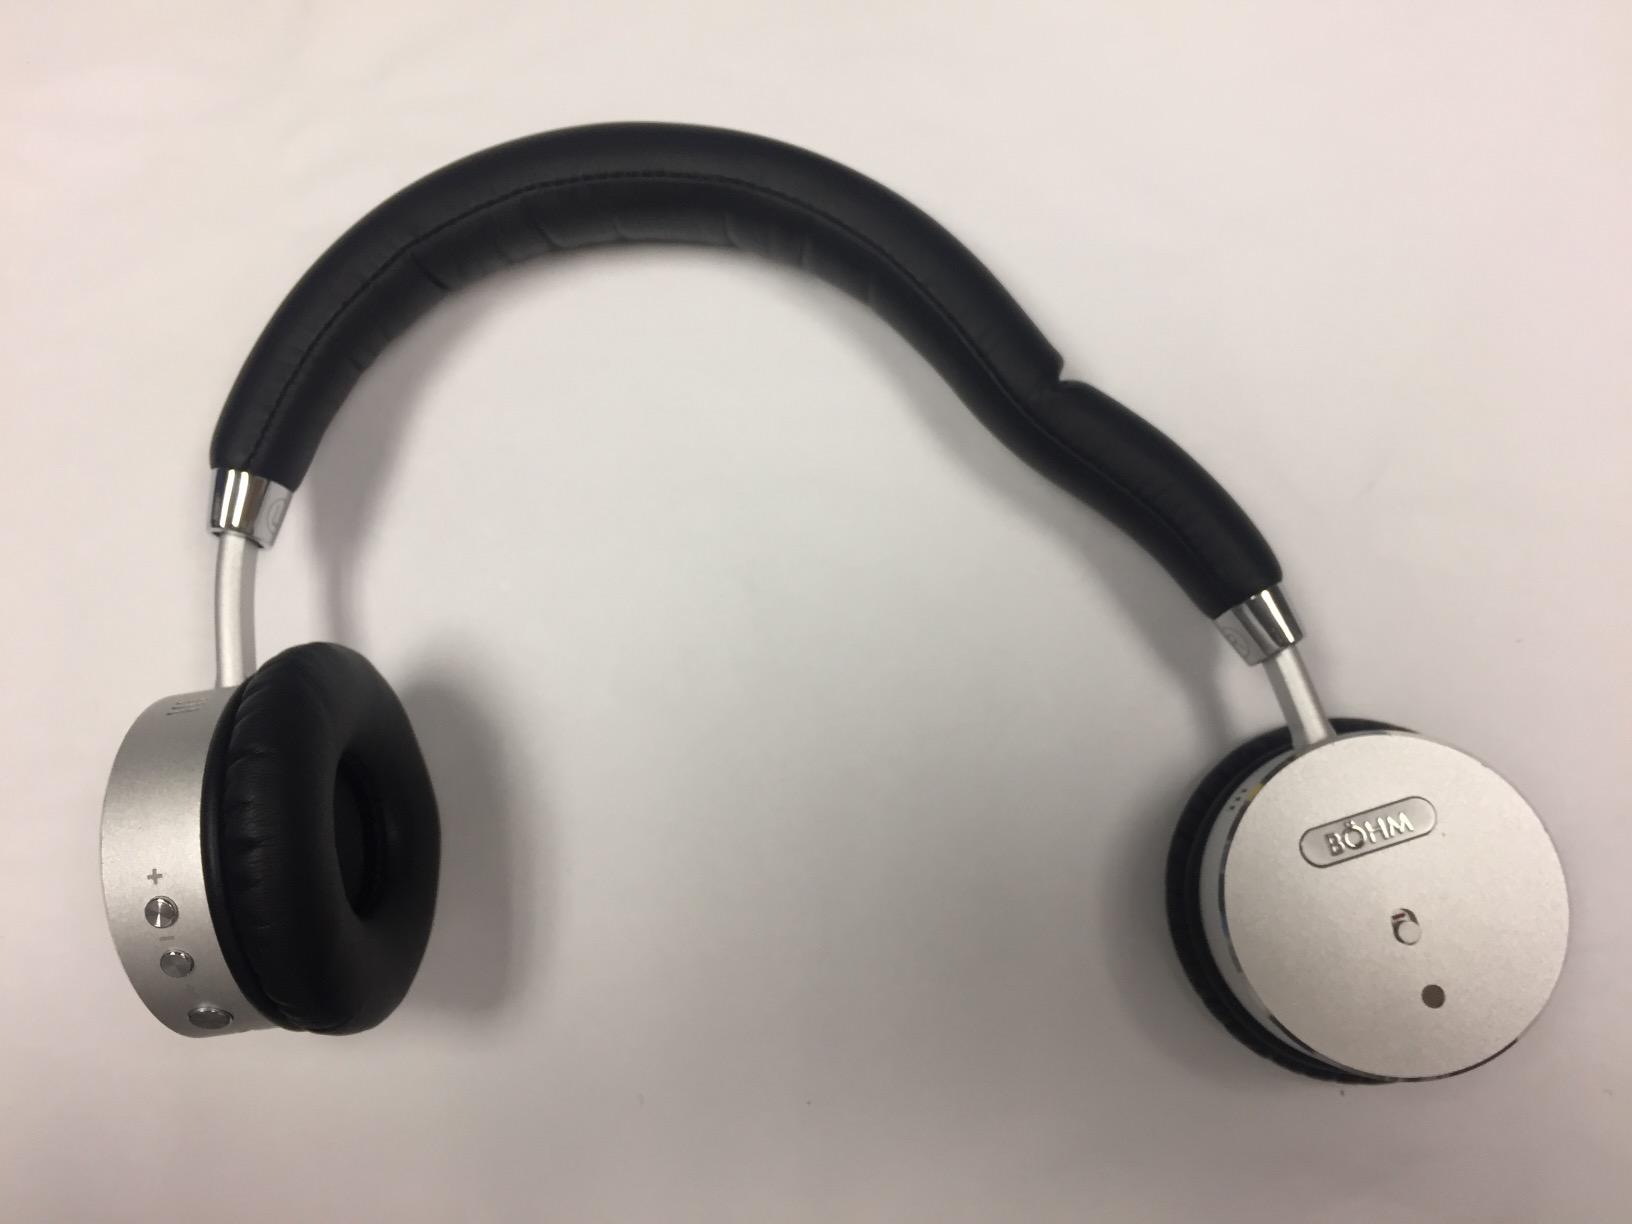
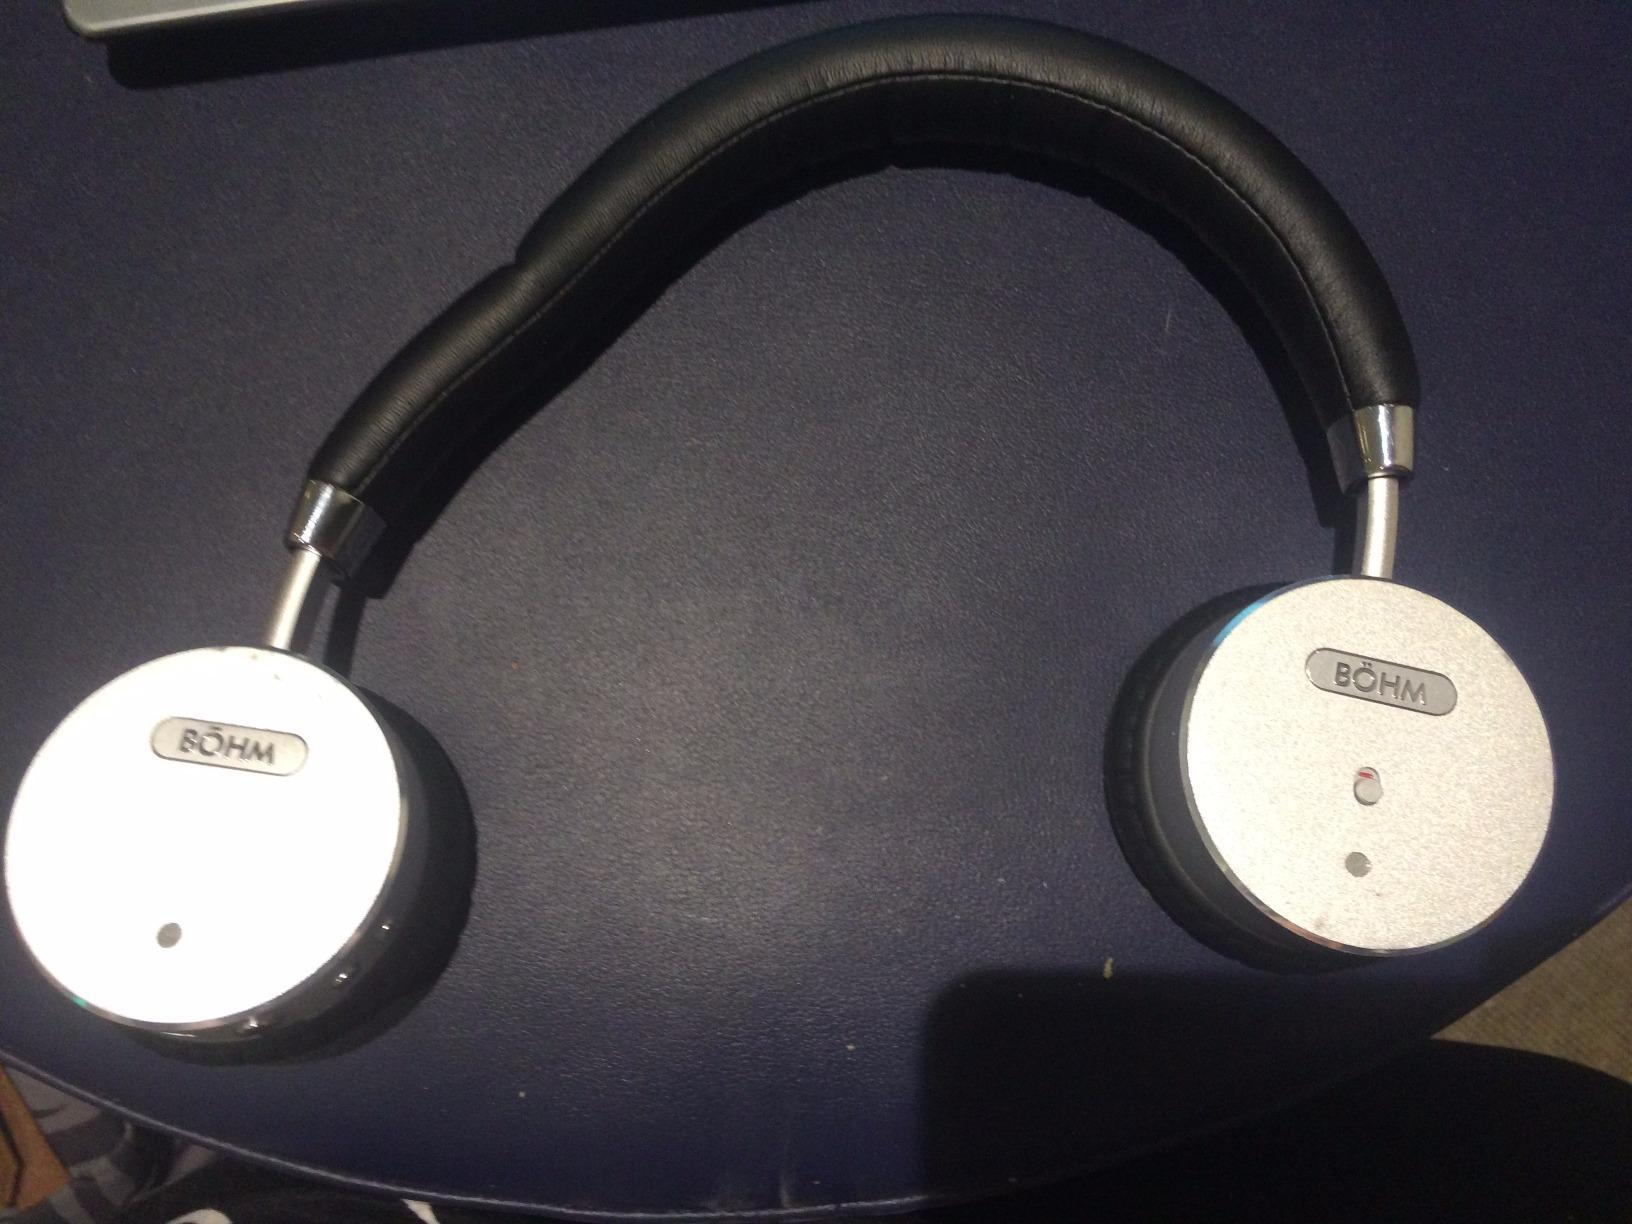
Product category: headphones
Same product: yes